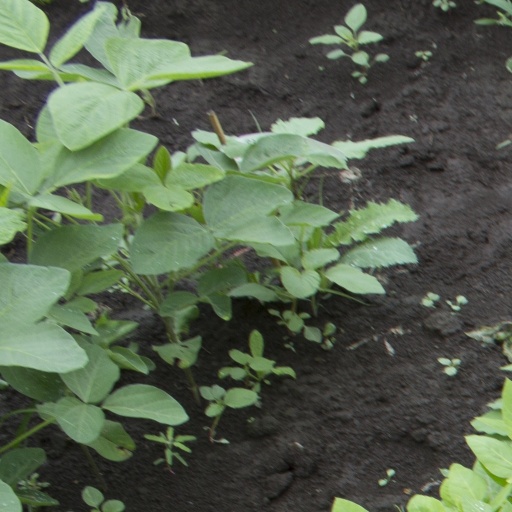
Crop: soybean